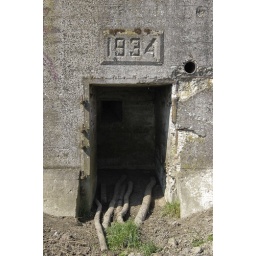
Dutch machine gun casemate built in 1934, to protect the new highway to Amsterdam.